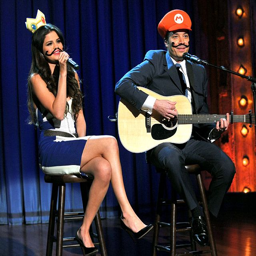
person and comedian sang an on the episode of chat show .